Bad Hersfeld

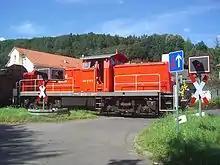
A railway crossing at the "Kurpark" on the "Knüllwaldbahn", nowadays only used for goods services

Bad Hersfeld lies on the Kassel–Bebra–Fulda railway line. There is an ICE connection every two hours from Frankfurt am Main by way of Fulda to Eisenach–Erfurt–Weimar–Leipzig–Berlin/Dresden. Regional trains run to, among other places, Kassel and Göttingen. Just behind Hersfeld railway station, the "Knüllwaldbahn" branches off.